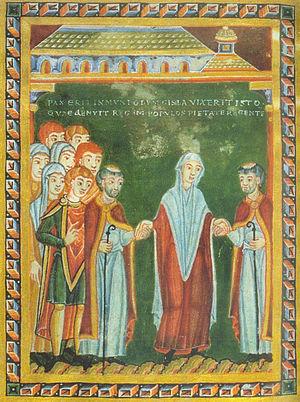
Gisèle de Souabe, née le 11 mars 995 et morte le 14 février 1043 à Goslar, est couronnée reine de Germanie le 21 septembre 1024 à Cologne et impératrice du Saint-Empire le 26 mars 1027 à Rome, épouse de Conrad II le Salique.